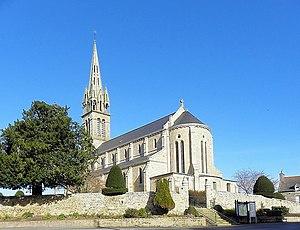
Église saint-Pierre de Plorec-sur-Arguenon (22).
Plorec-sur-Arguenon [plɔʁɛk syʁ aʁgənɔ̃] est une commune française située dans le département des Côtes-d'Armor en région Bretagne.
La liste des églises des Côtes-d'Armor recense de la manière la plus complète possible les églises, cathédrales et basiliques situées dans le département français des Côtes-d'Armor.